Diskoton

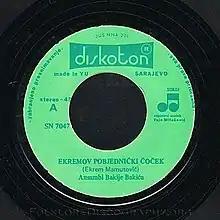
Diskoton label on Ansambl Branka Milenovića vinyl record.

Diskoton's first equipment were French-made automatic press machines Materiel Applications Plastiques (MAP) for 7" record manufacturing. In the earliest months of operation, due to unskilled staff, a large quantity of PVC was wasted because the machines turned out defected records, which were then trashed. Diskoton could manufacture only singles and EP records until the late 1975, when they acquired the equipment for manufacturing LP records as well as cassettes. Starting from 1980 Diskoton began occasionally using the service pressing of Jugoton pressing plant, while it became almost entirely dependent on the service pressing of PGP-RTB pressing plant by the late 1980s.